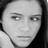
Emotion: sad